Caroline Bradby Cook

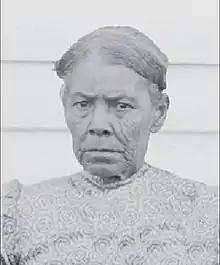

Caroline Bradby Cook (born circa 1839 – died January 15 1913) was a Pamunkey leader and Union sympathizer who championed the rights of Virginia's Native Americans and their cultural heritage.